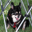
Label: dog